History of Wrigley Field

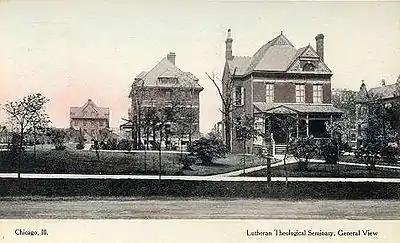
A period postcard featuring a photo taken several years after the photo above, and from a position further north up Sheffield Avenue near its intersection with Waveland Avenue. Note that the far side of Waveland (far right) has been wholly redeveloped with new apartments. These buildings can still be seen across Waveland from Wrigley Field.

At the turn of the 20th century, the block bounded by Clark, Addison, Waveland, and Sheffield streets was home to the Chicago Lutheran Theological Seminary, with the Hildebrandt Coal Factory across the street to the west. William Passavant, a prominent Lutheran missionary, had inherited the land decades before. Passavant began to develop the land as early as 1868, including the construction of St. Mark's Church by 1874. In 1891, Passavant helped establish the Chicago Lutheran Seminary on the site.